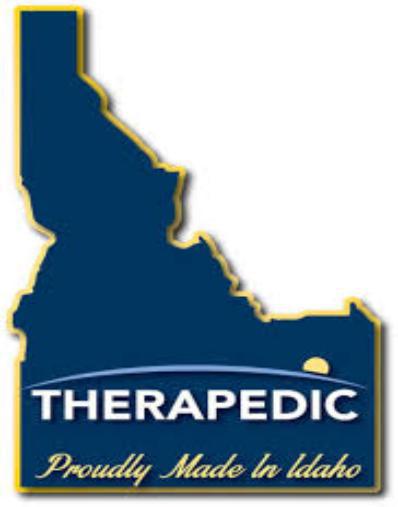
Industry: Necessities